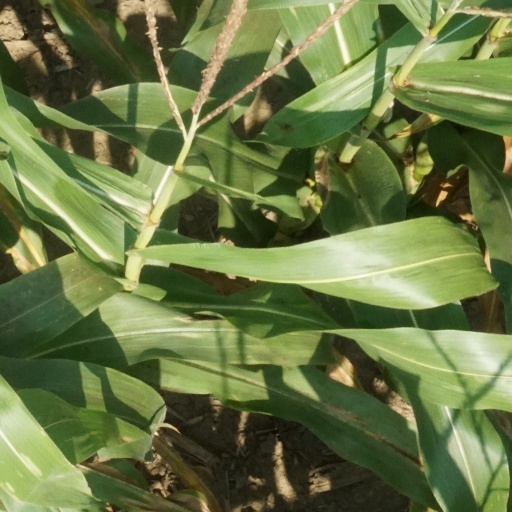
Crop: maize; corn